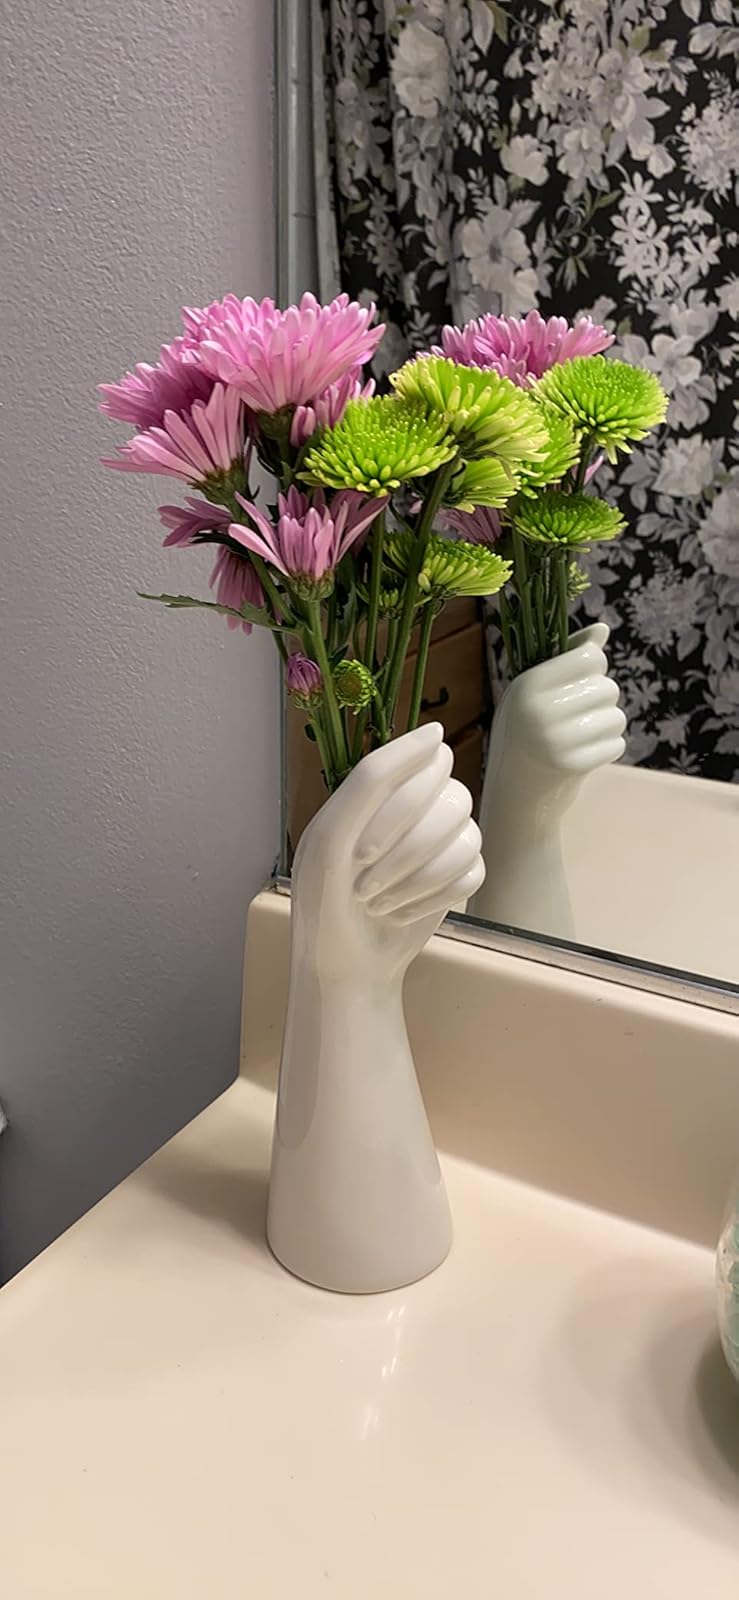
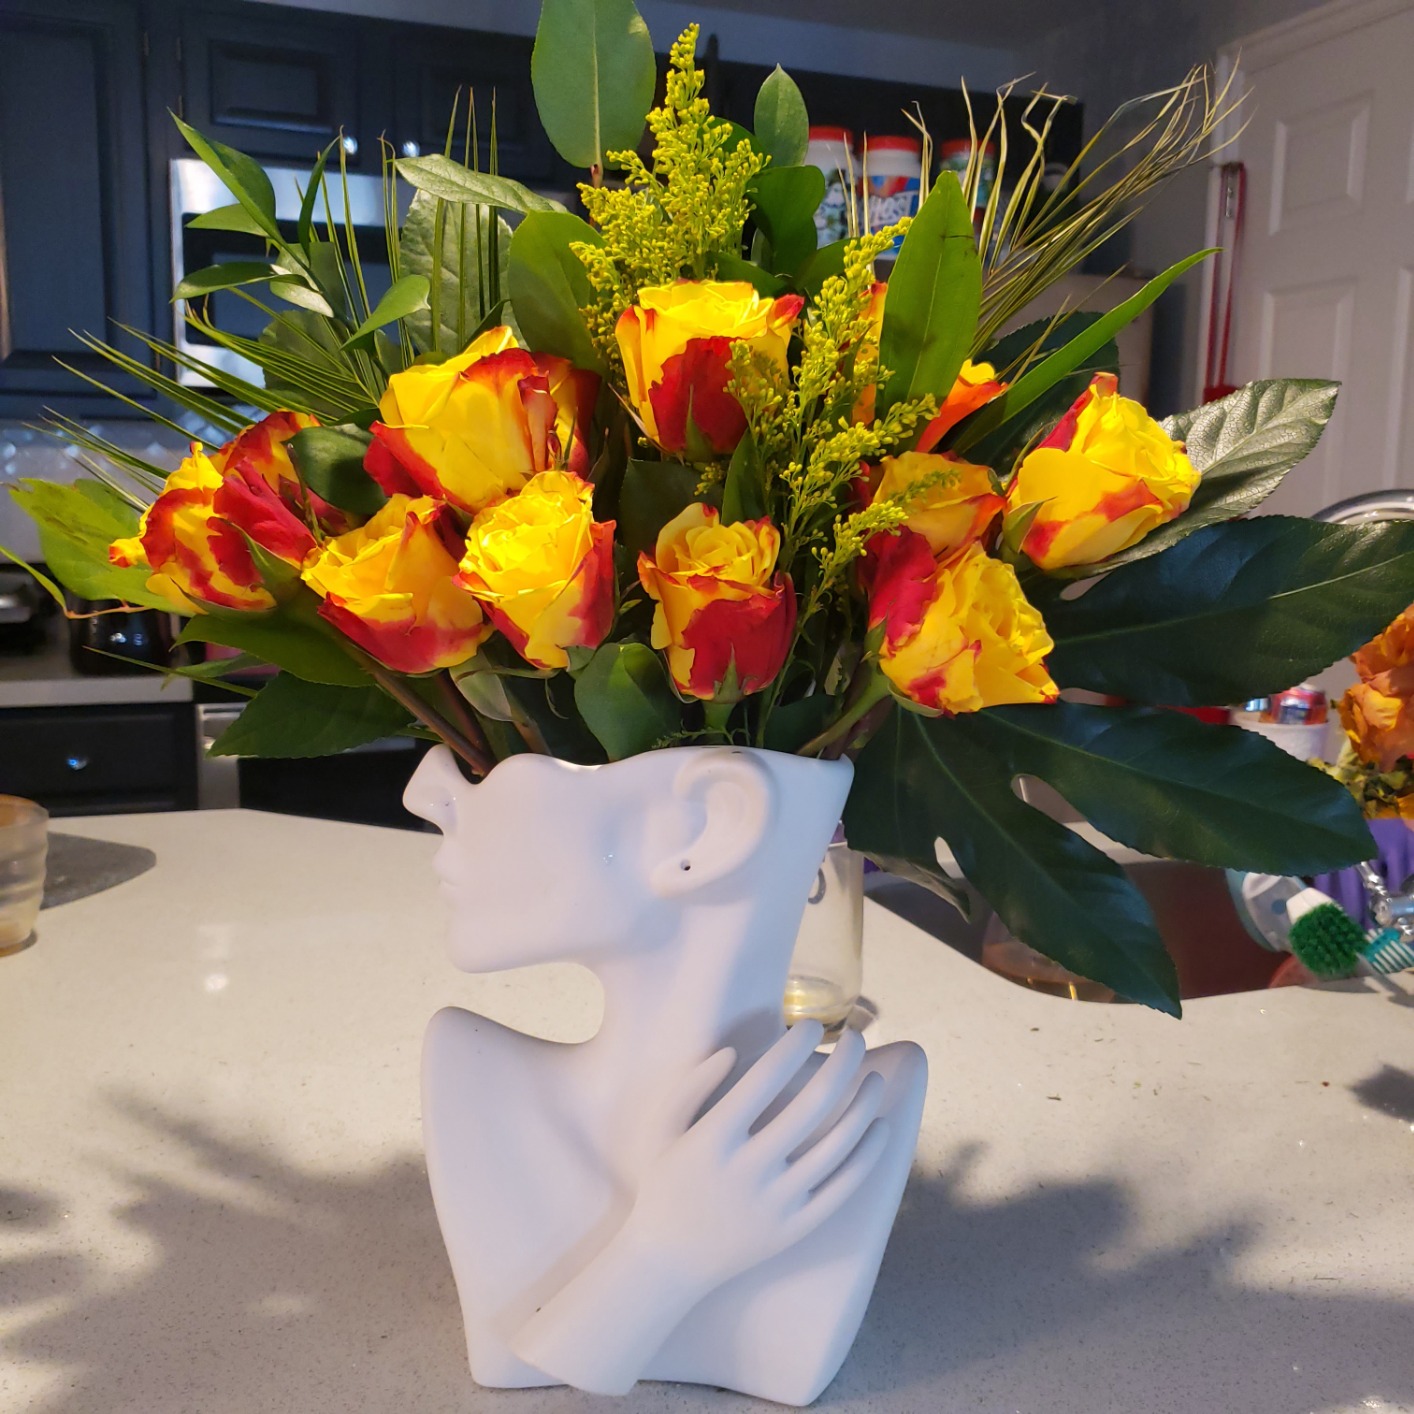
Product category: vase
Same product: no